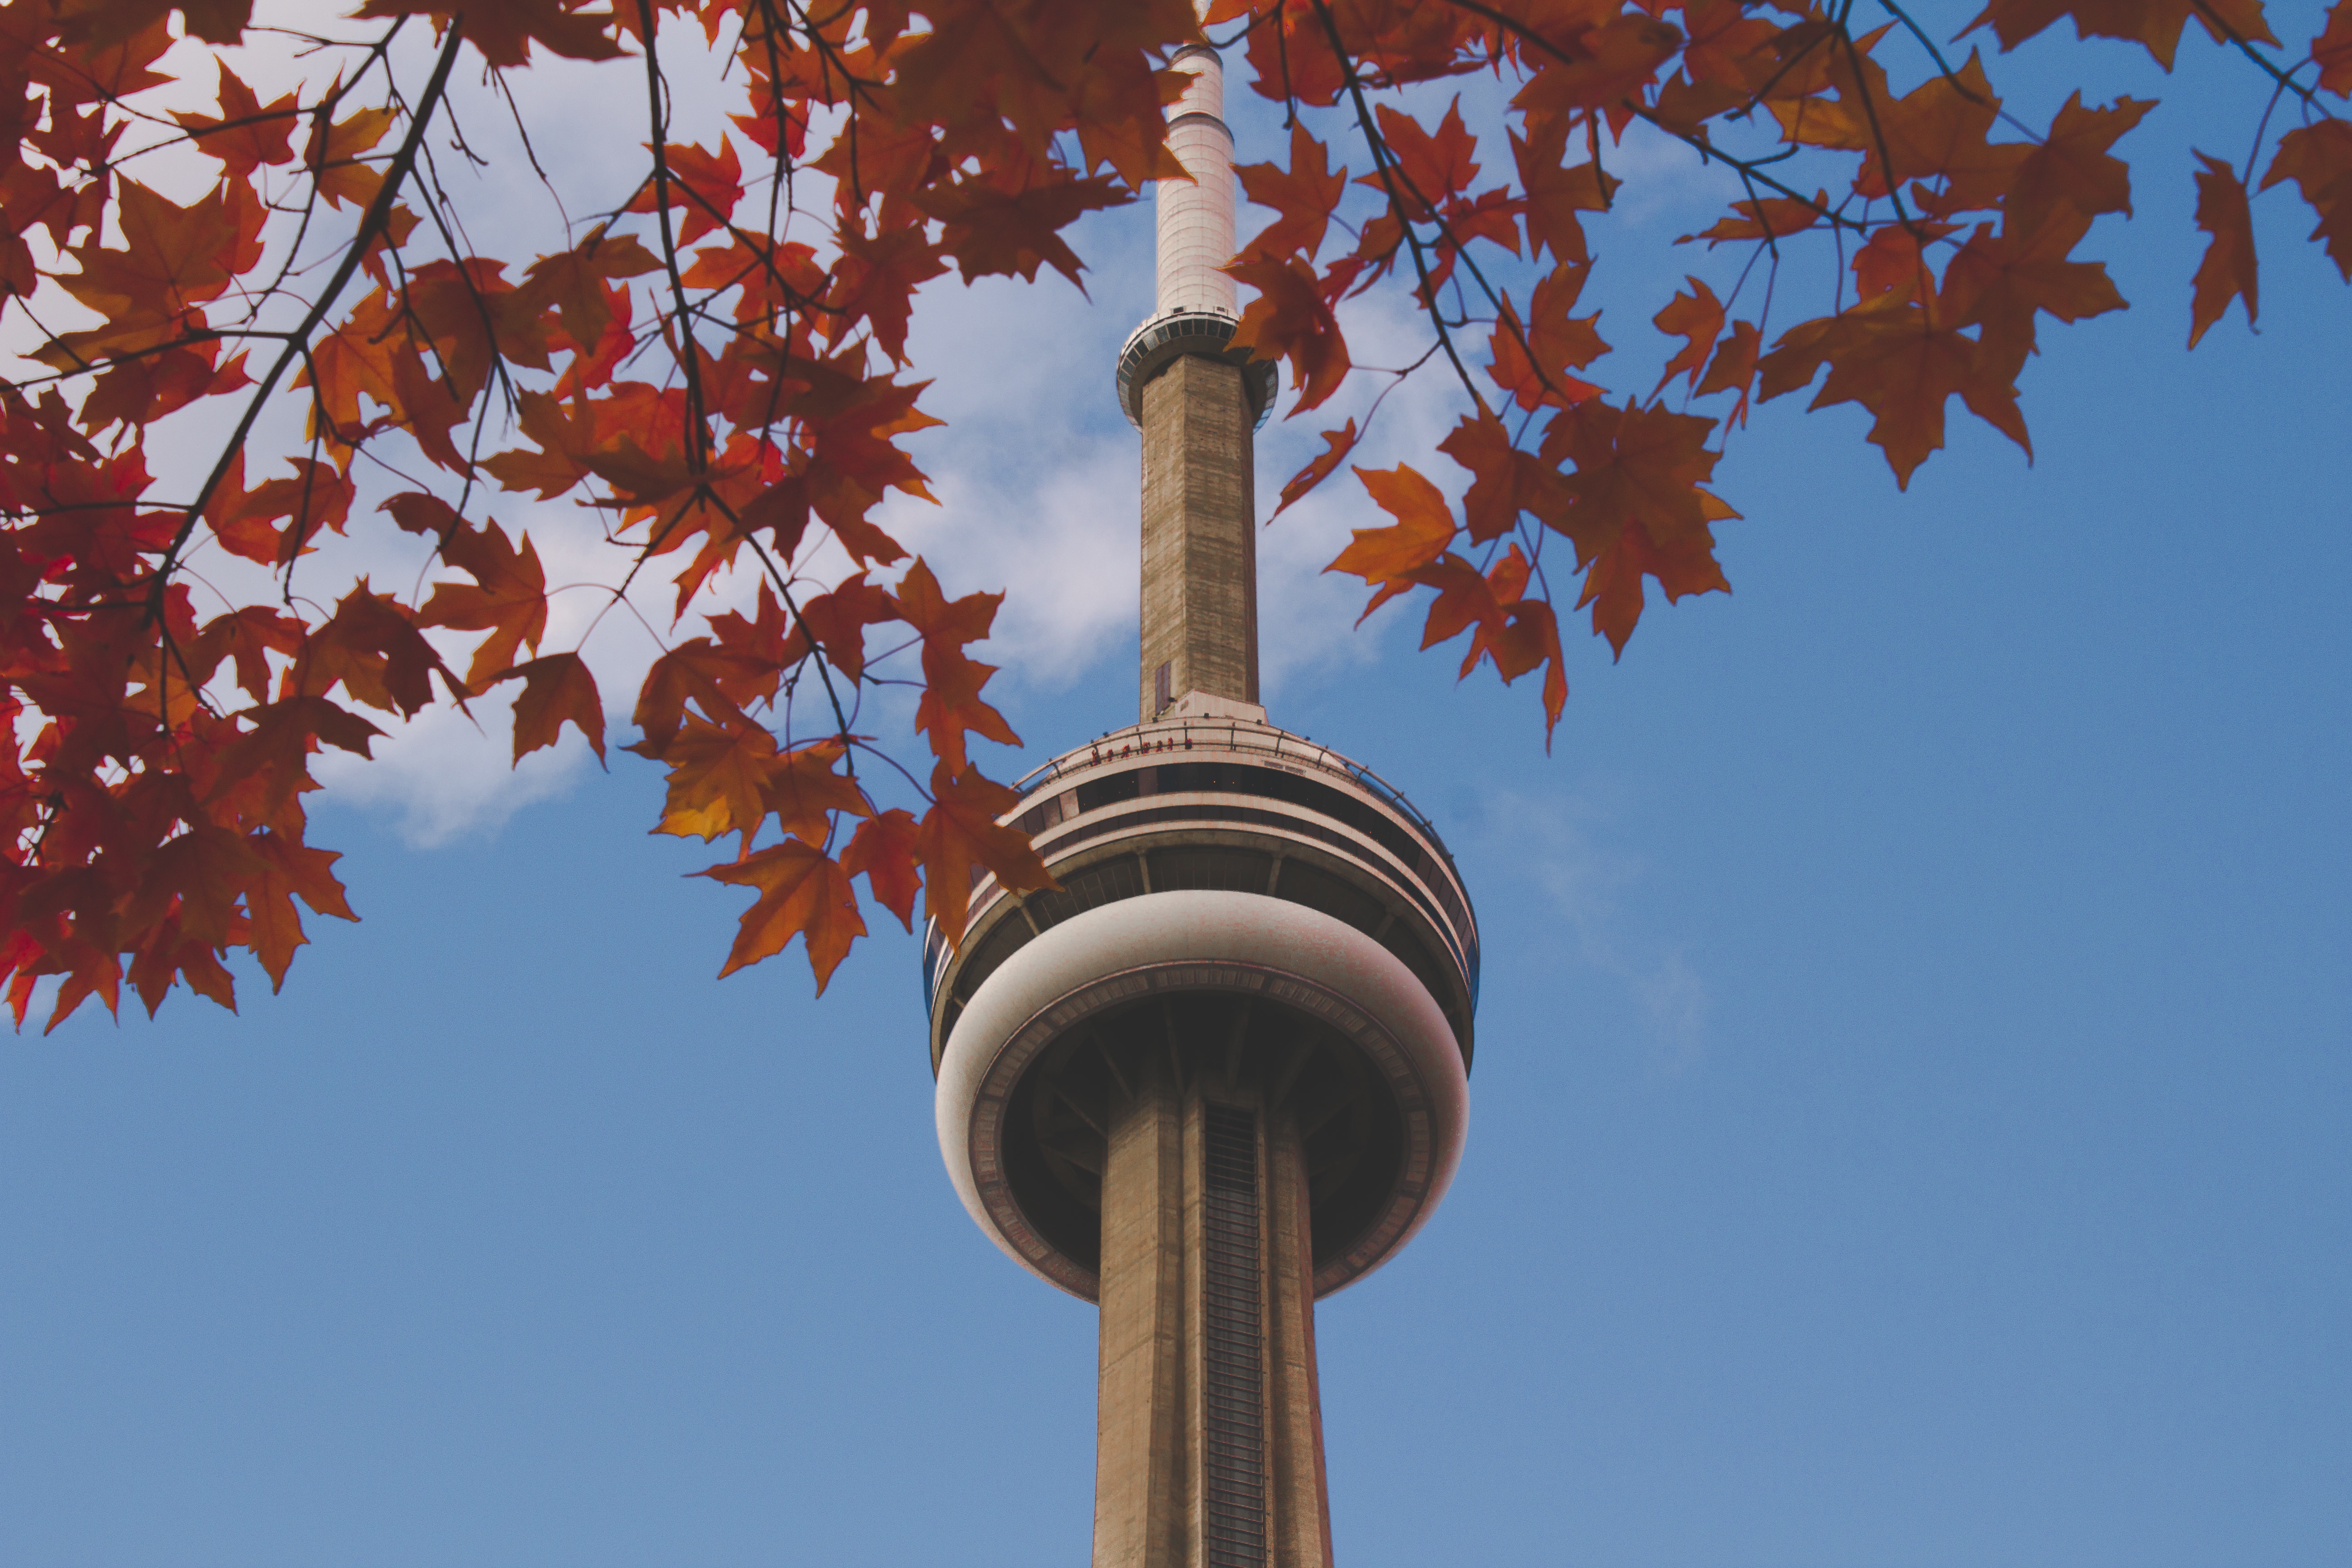
tree, branch, plant, sky, leaf, wind, tower, autumn, street light, lighting, season, cn tower, leaves, woody plant